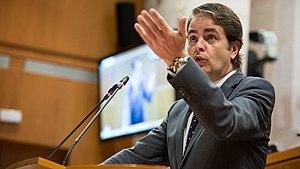
Roberto Pablo Bermúdez de Castro Mur, né le 25 janvier 1971 à Huesca, est un homme politique espagnol membre du Parti populaire.